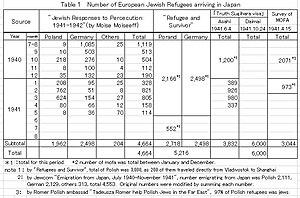
Chiune Sugihara, aussi appelé Sempo Sugiwara ou Chiune Sempo Sugihara, et surnommé le Schindler japonais, est un diplomate japonais orthodoxe qui sauva des milliers de Juifs durant la Seconde Guerre mondiale. Il occupait alors le poste de consul du Japon à Kaunas, Lituanie.